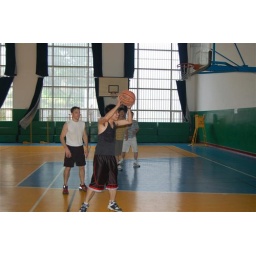
Andy playing in a basket ball game with strangers